Mellors Drapery and Haberdashery

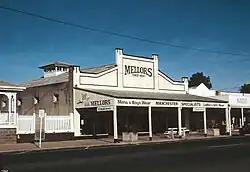
Mellors Drapery and Haberdashery, 1994

Mellors Drapery and Haberdashery is a heritage-listed shop at 28 Capper Street, Gayndah, North Burnett Region, Queensland, Australia. It was built in 1922. It is also known as Overells. It was added to the Queensland Heritage Register on 8 August 1994.